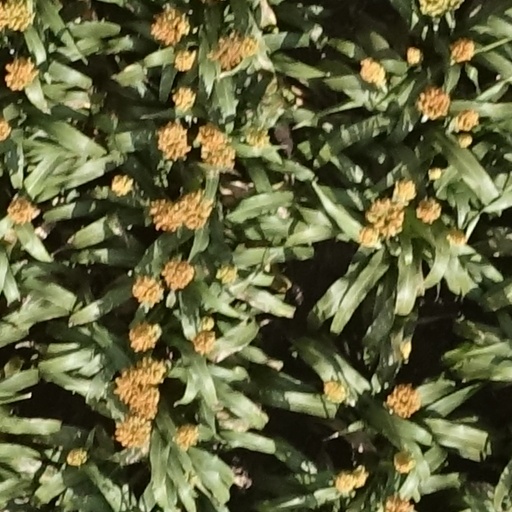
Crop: sorghum